Western marsh harrier

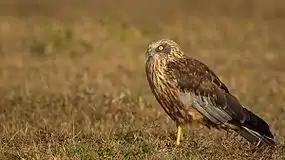
The male is characterised by the very clear chestnut brown mantle and the grey secondaries and black outer primaries

This species has a wide breeding range from Europe and northwestern Africa to Central Asia and the northern parts of the Middle East. It breeds in almost every country of Europe but is absent from mountainous regions and subarctic Scandinavia. It is rare but increasing in Great Britain where it has spread as far as eastern Scotland. In the Middle East there are populations in Turkey, Iraq, and Iran, while in Central Asia the range extends eastwards as far as north-west China, Mongolia, and the Lake Baikal region of Siberia.